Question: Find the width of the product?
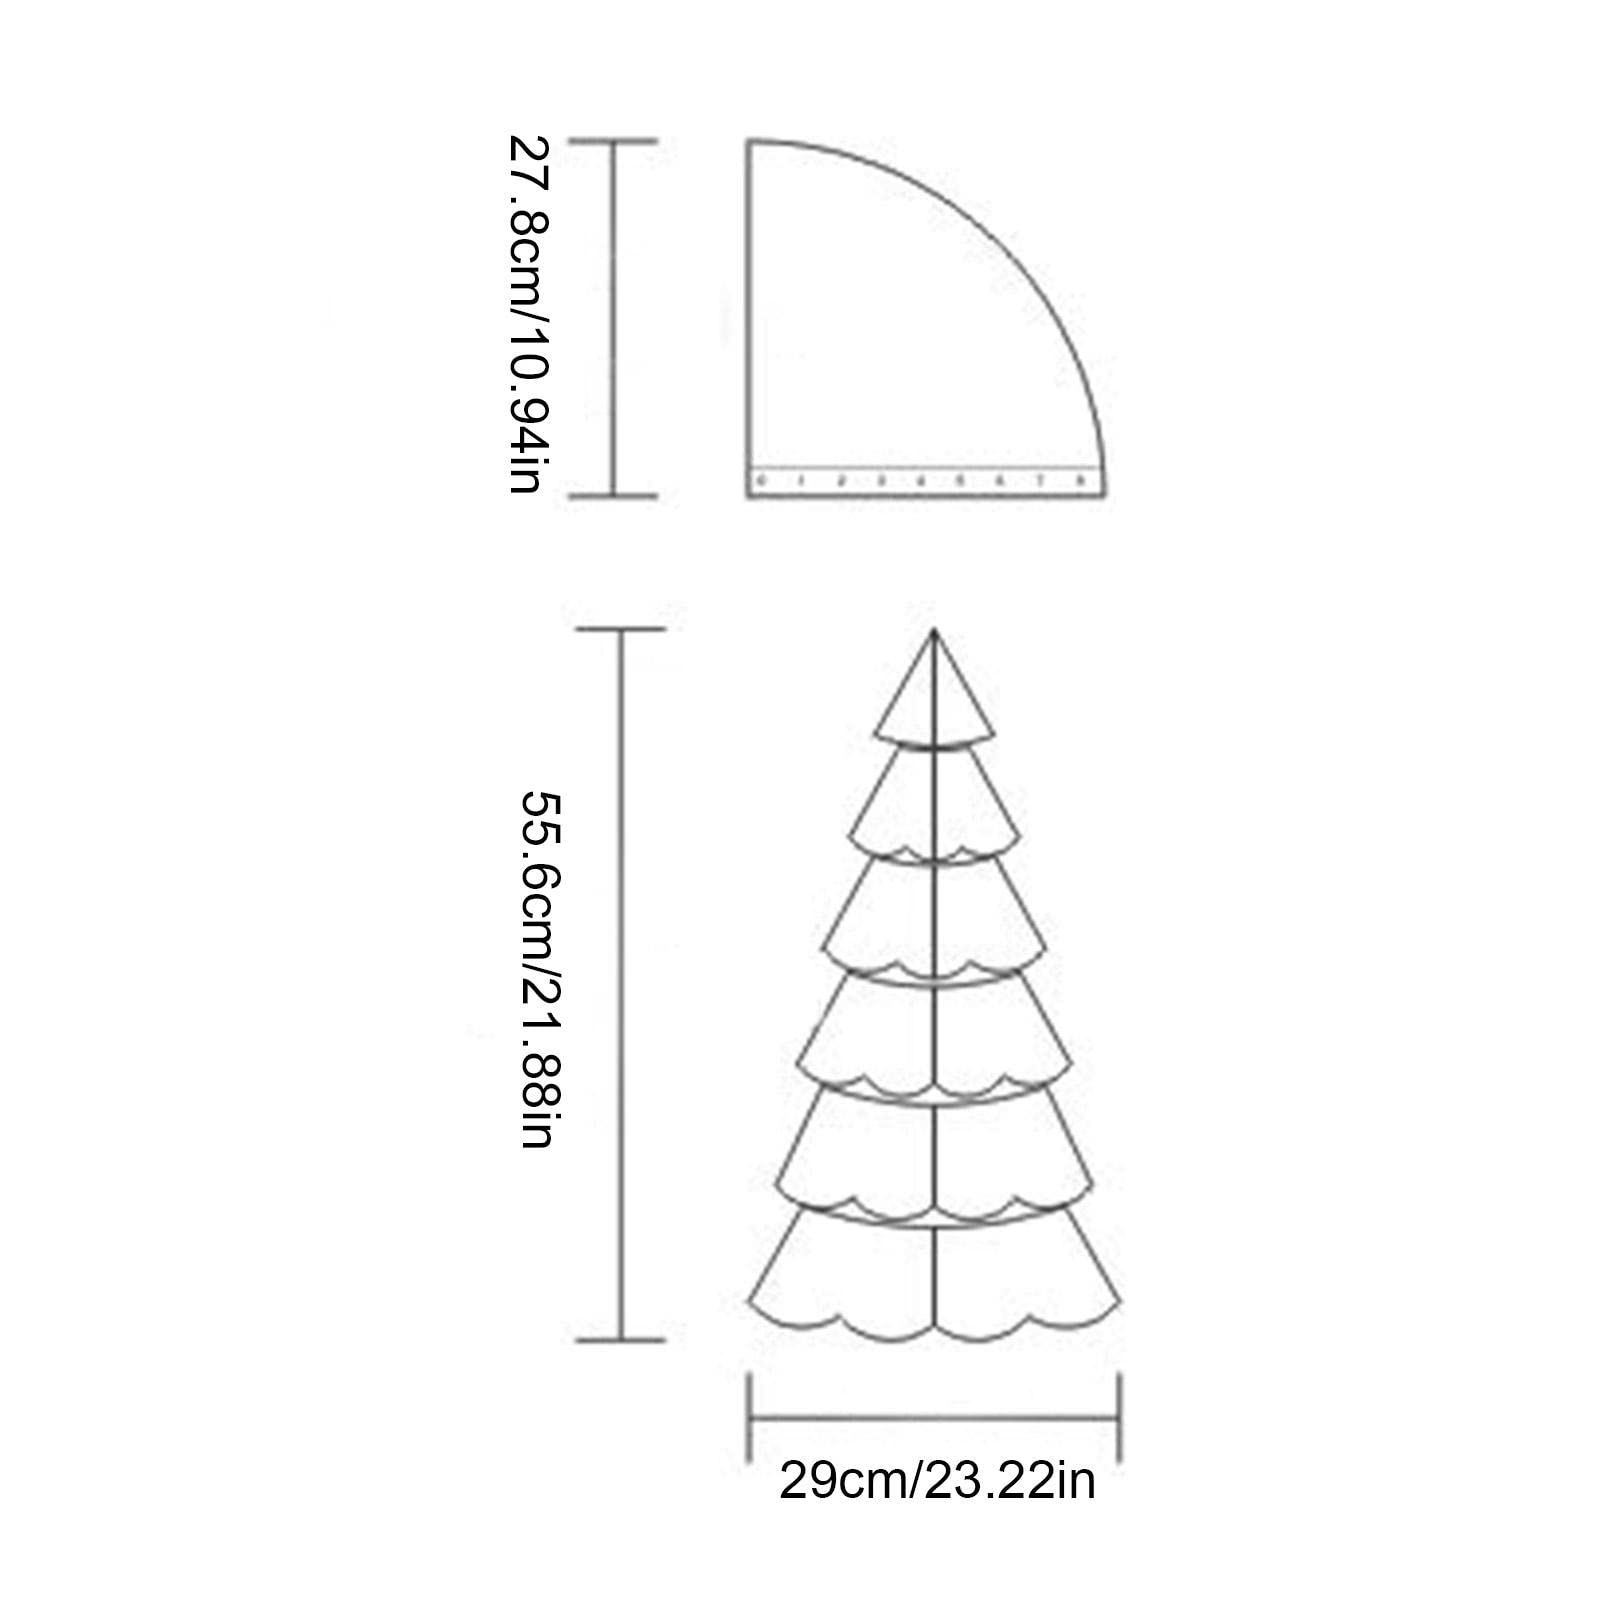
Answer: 29.0 centimetre